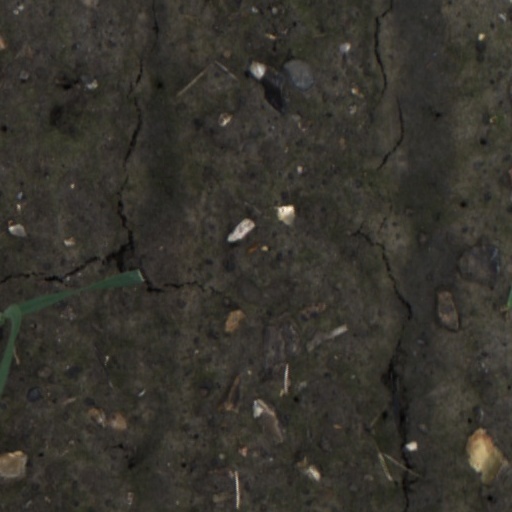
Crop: wheat